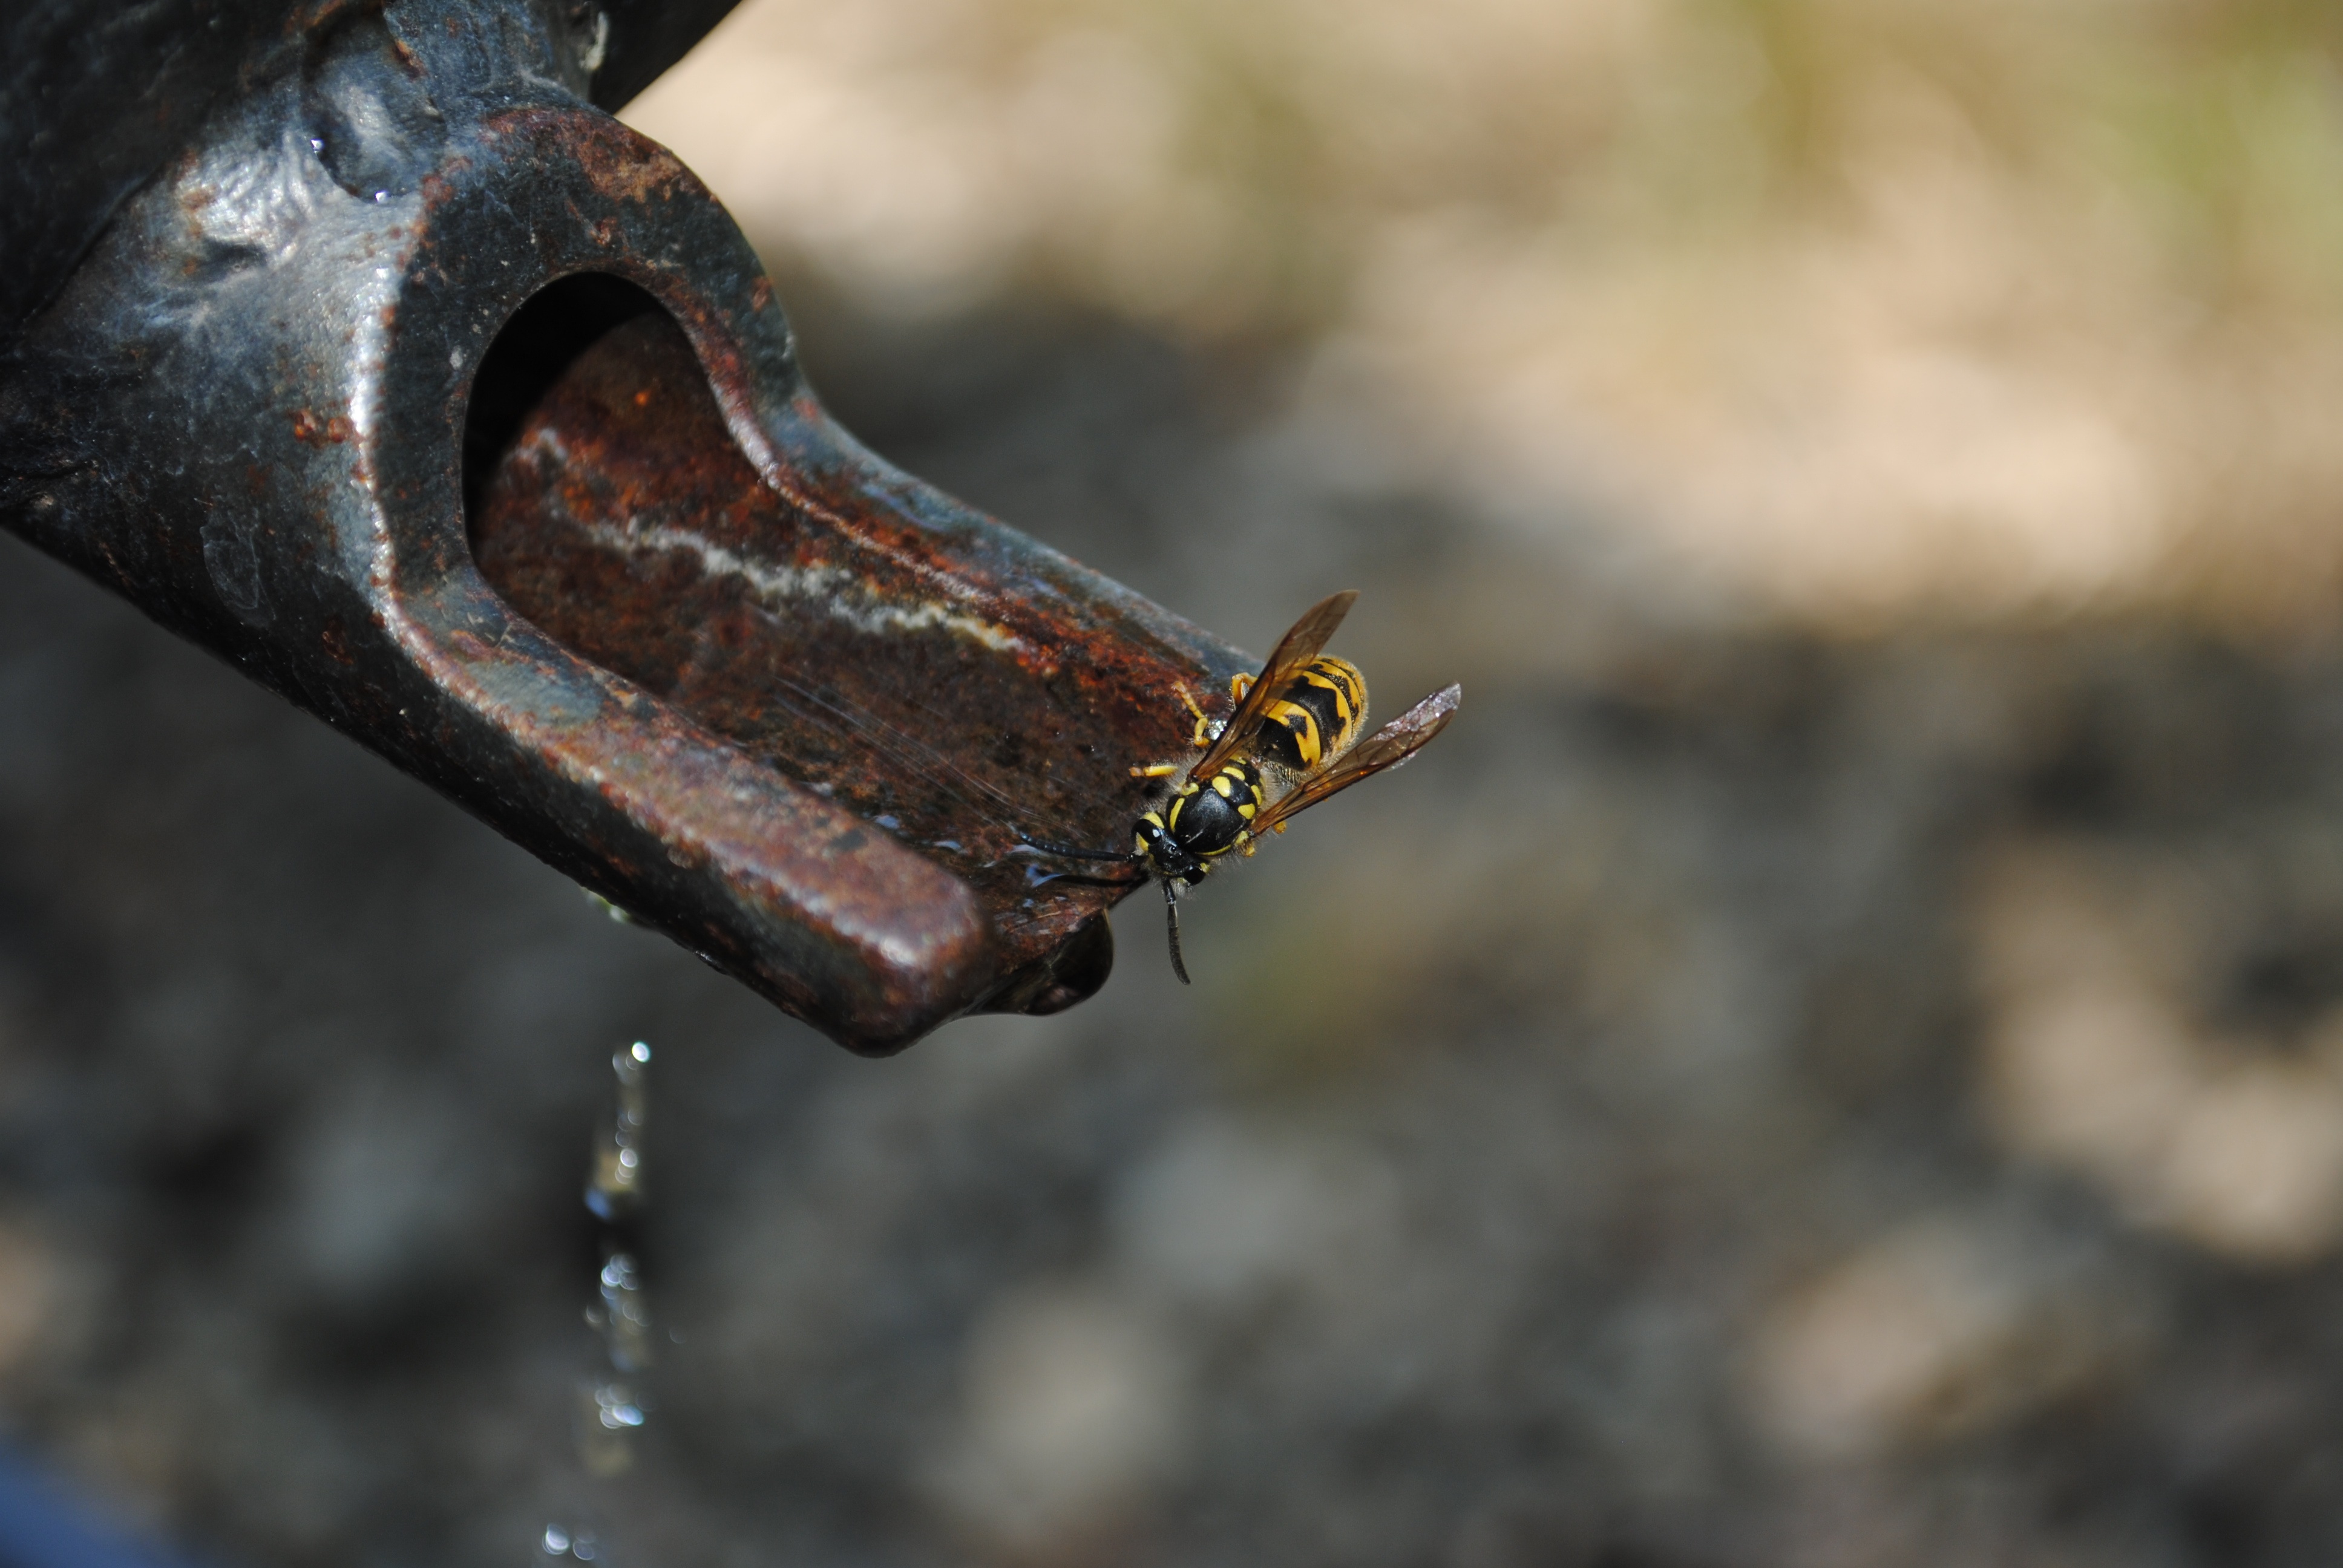
water, nature, soil, fauna, close up, faucet, wasp, macro photography